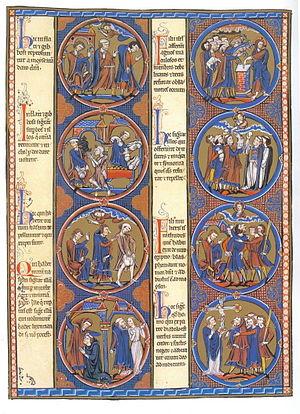
La Bible moralisée dite de Tolède appelée aussi Bible de saint Louis, ou Bible « Riche » de Tolède est une bible moralisée en trois volumes, qui aurait été réalisée entre 1226 et 1234 pour le roi Louis IX de France, à la demande de sa mère Blanche de Castille.